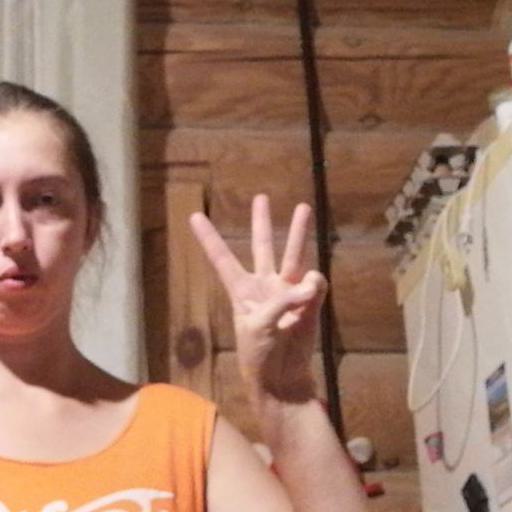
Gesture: three